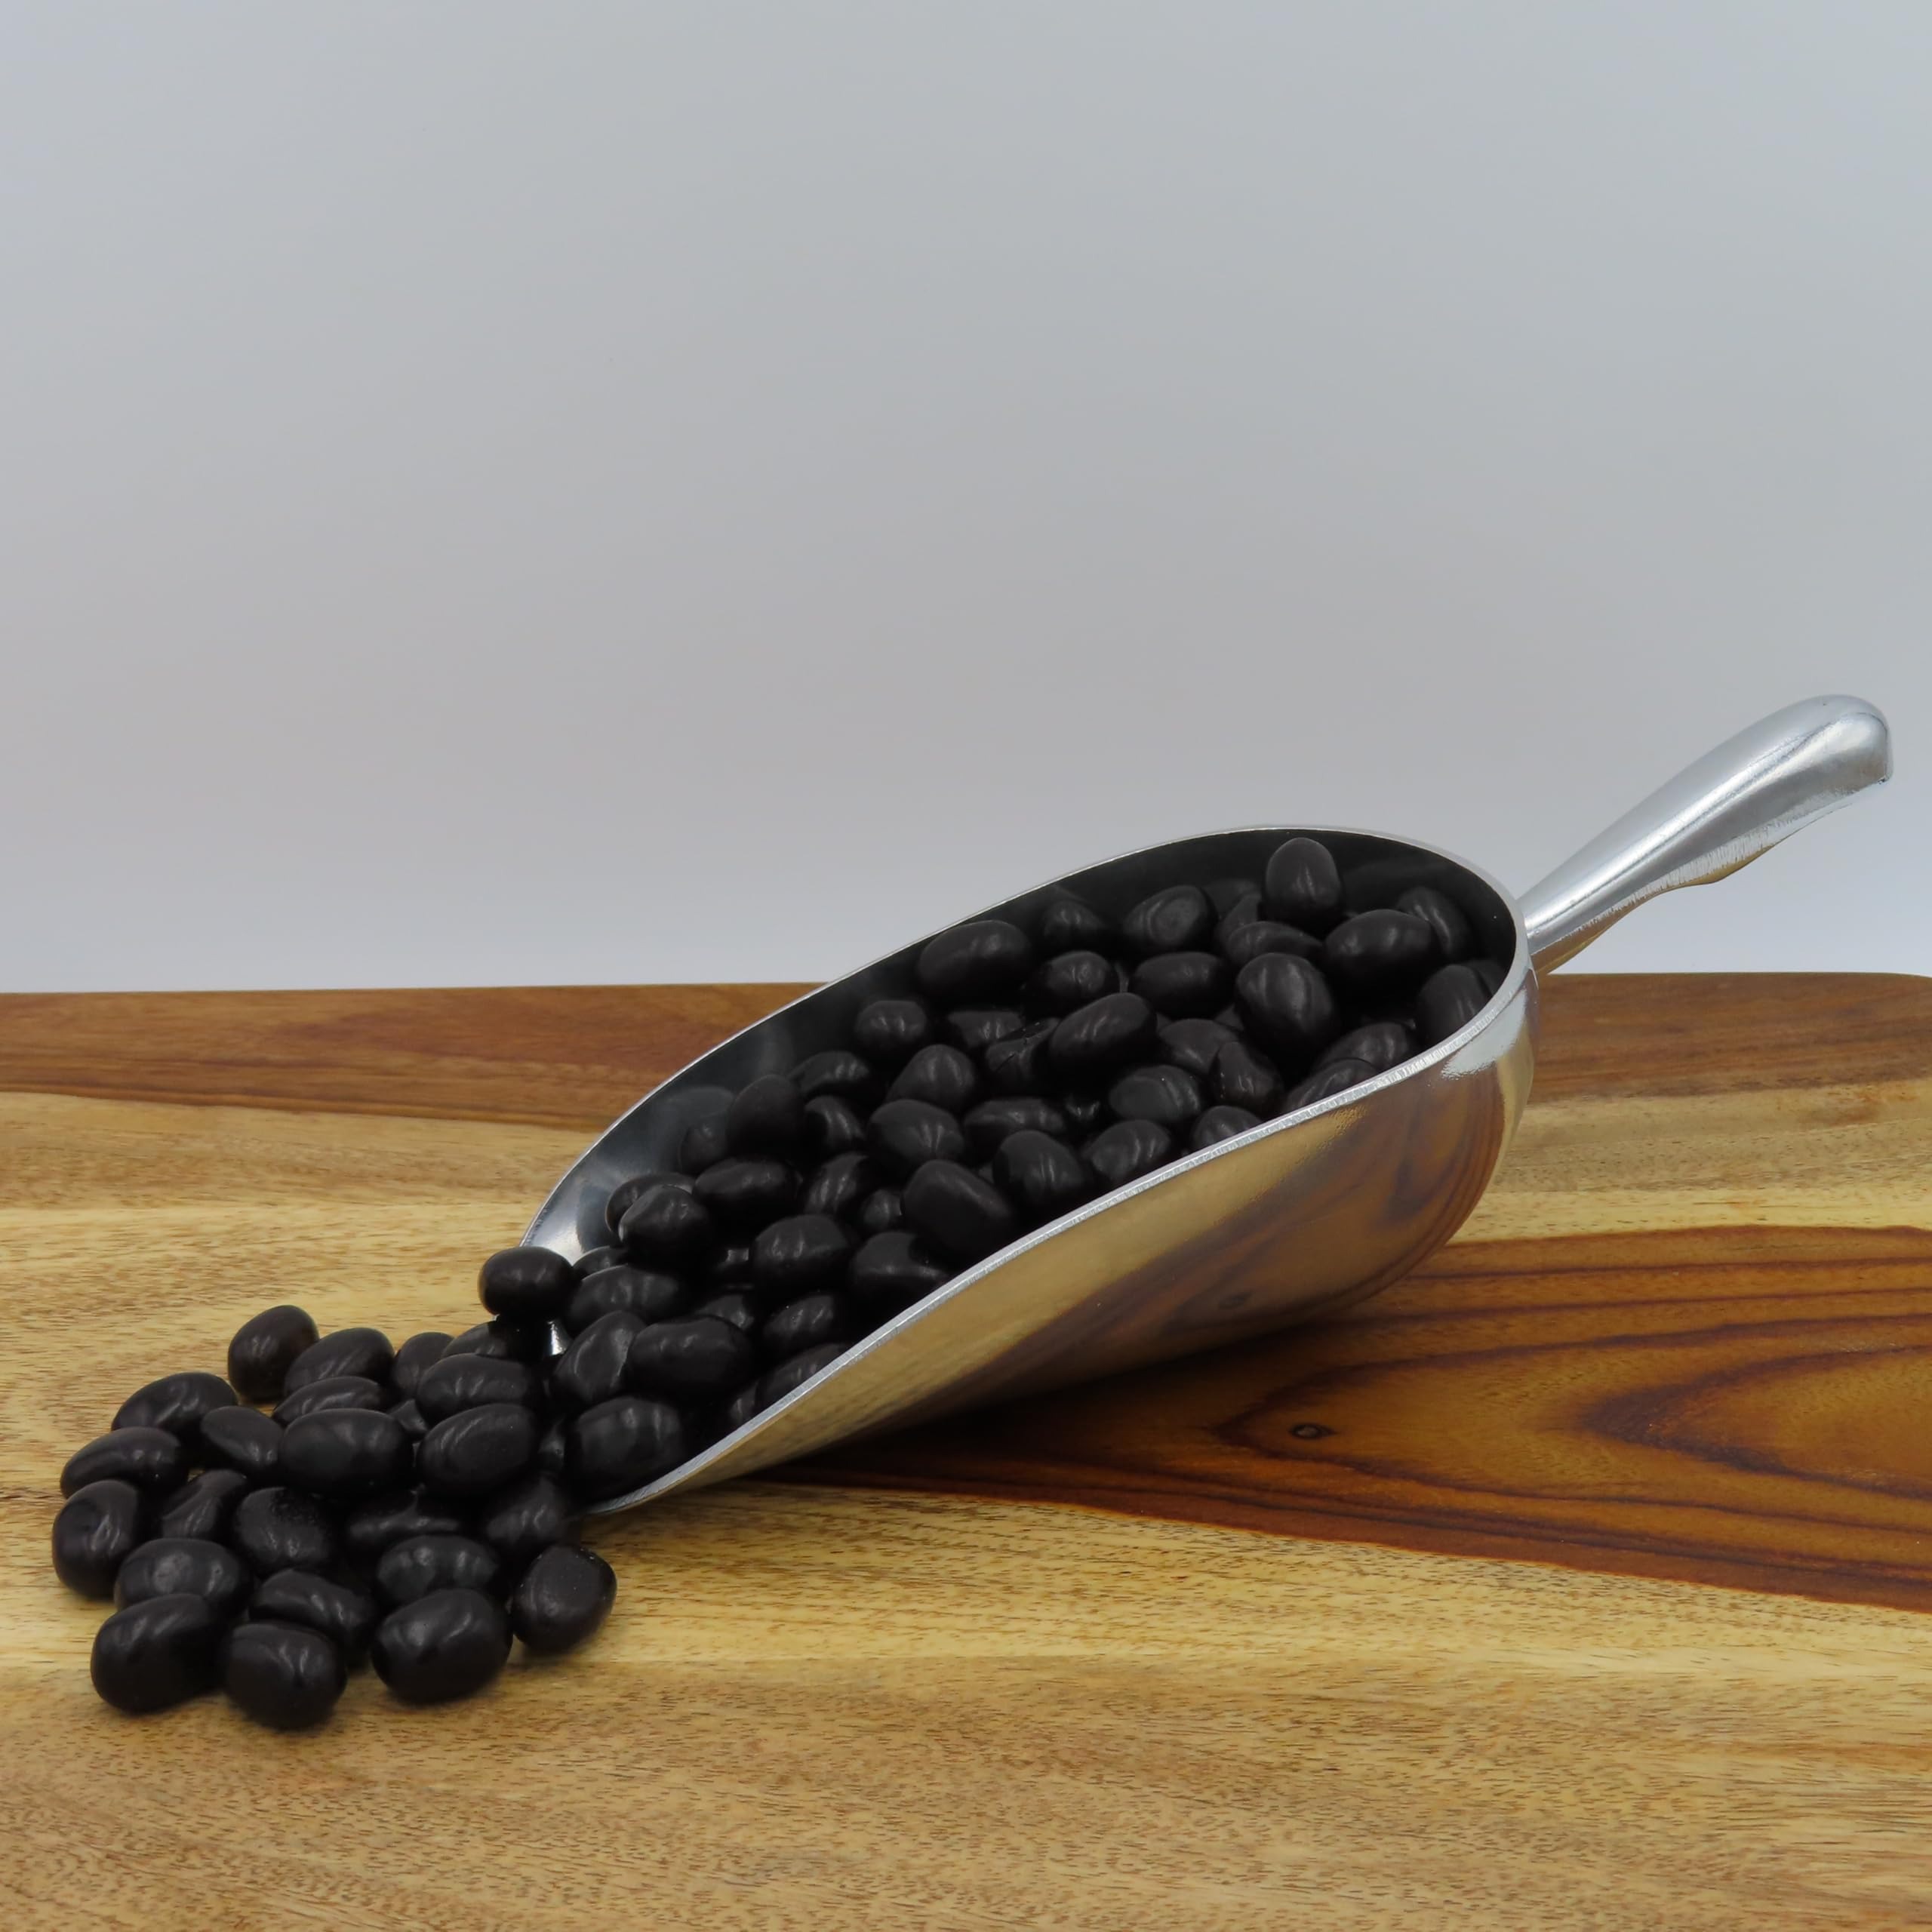
Item Name: Beulah's Just Born Licorice Jelly Beans, 2 Pound Package, 380 Pieces of Candy
Bullet Point 1: Refreshing Licorice Flavor
Bullet Point 2: A Customer Favorite Jelly Bean
Bullet Point 3: Fresh & Delicious
Product Description: Chewy and Soft Goodness: Dive into the deep, intense flavor of our Just Born Licorice Jelly Beans. Each bite delivers a burst of sweet licorice goodness. Whether you’re a licorice aficionado or a curious candy explorer, these beans won’t disappoint. You can buy these candies at Beulah's Candyland!
Value: 32.0
Unit: Ounce

Price: 25.54